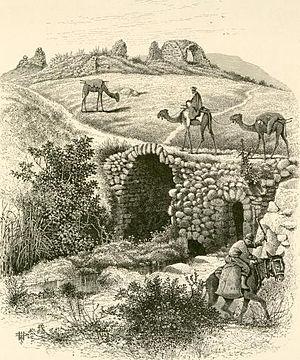
Lajjun, ou Lajjoun, est un ancien village arabe palestinien qui se trouvait à seize kilomètres au nord-ouest de Jénine et à un kilomètre au sud des ruines de la cité biblique de Megiddo.